Central Manufacturing District–Pershing Road Development Historic District

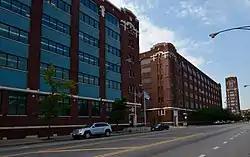

The Central Manufacturing District–Pershing Road Development Historic District is an industrial historic district on Pershing Road in the New City community area of Chicago, Illinois. An expansion of the original Central Manufacturing District, the district includes seventeen industrial buildings constructed between 1917 and 1948. The Central Manufacturing District, which was created in 1902, was one of the first planned industrial parks in the United States. By 1915, the district had grown to fill its original boundaries, and its developers bought a plot of land on Pershing Road for continued growth. To support businesses in the Pershing Road district, the developers built a freight rail depot, a water tower, and a power plant. The White City Cold Storage Company became the first business in the development the following year, and over the ensuing decades an extensive list of cold storage, manufacturing, and shipping companies used facilities in the district.